Prudente de Morais

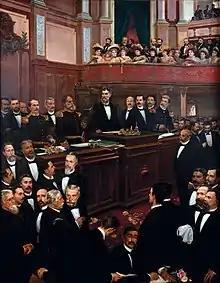
Prudente de Morais (center) as President of the Constituent Congress, presides over the swearing-in of Deodoro da Fonseca as first President of the Republic and of Floriano Peixoto as Vice-President on 26 February 1891, painting by Aurélio de Figueiredo (Republic Museum, Rio de Janeiro).

The four-year government of Prudente de Morais was shaken both by partisan political issues and continued fighting in Rio Grande do Sul, the center of the Federalist Revolt (1893–1895). Early in his government, he was able to resolve the latter difficulty by signing a peace treaty with the rebels, who received amnesty.